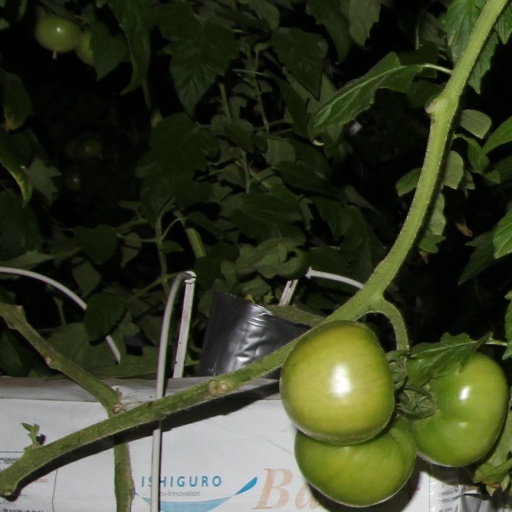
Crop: tomato